Abd al Malik (rapper)

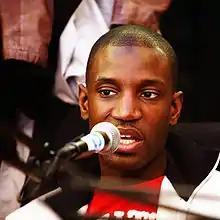

Abd al Malik, born Régis Fayette-Mikano is a French rapper and spoken word artist of Congolese origin. He has also authored books in French, and directed a film adaptation of one of his books.